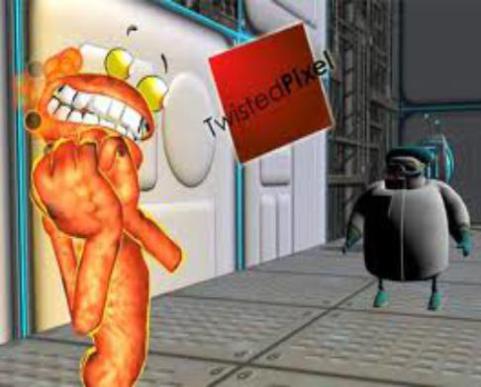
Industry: Others